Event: Nepal Earthquake
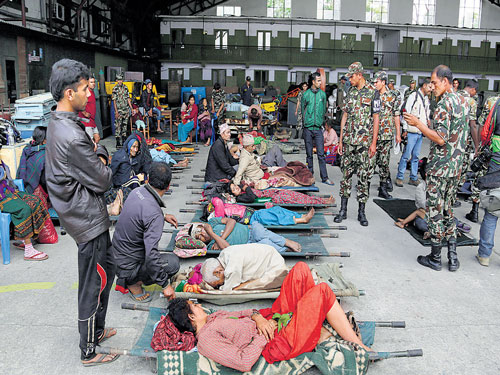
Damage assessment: no_damage